Müller's gibbon

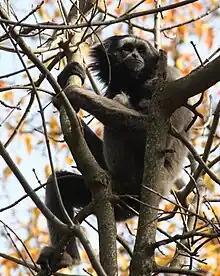
Captive

Müller's gibbon is endemic to Kalimantan in the island of Borneo, inhabiting the southeastern part of the island. It is found approximately south of the Mahakam River and east of the Barito River.